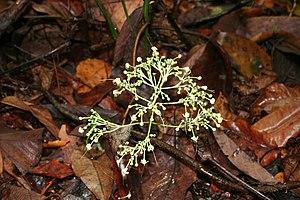
Clerodendrum bipindense est une espèce de lianes de la famille des Verbenaceae. Elle pousse en Afrique tropicale de l’ouest et plus particulièrement au Cameroun.